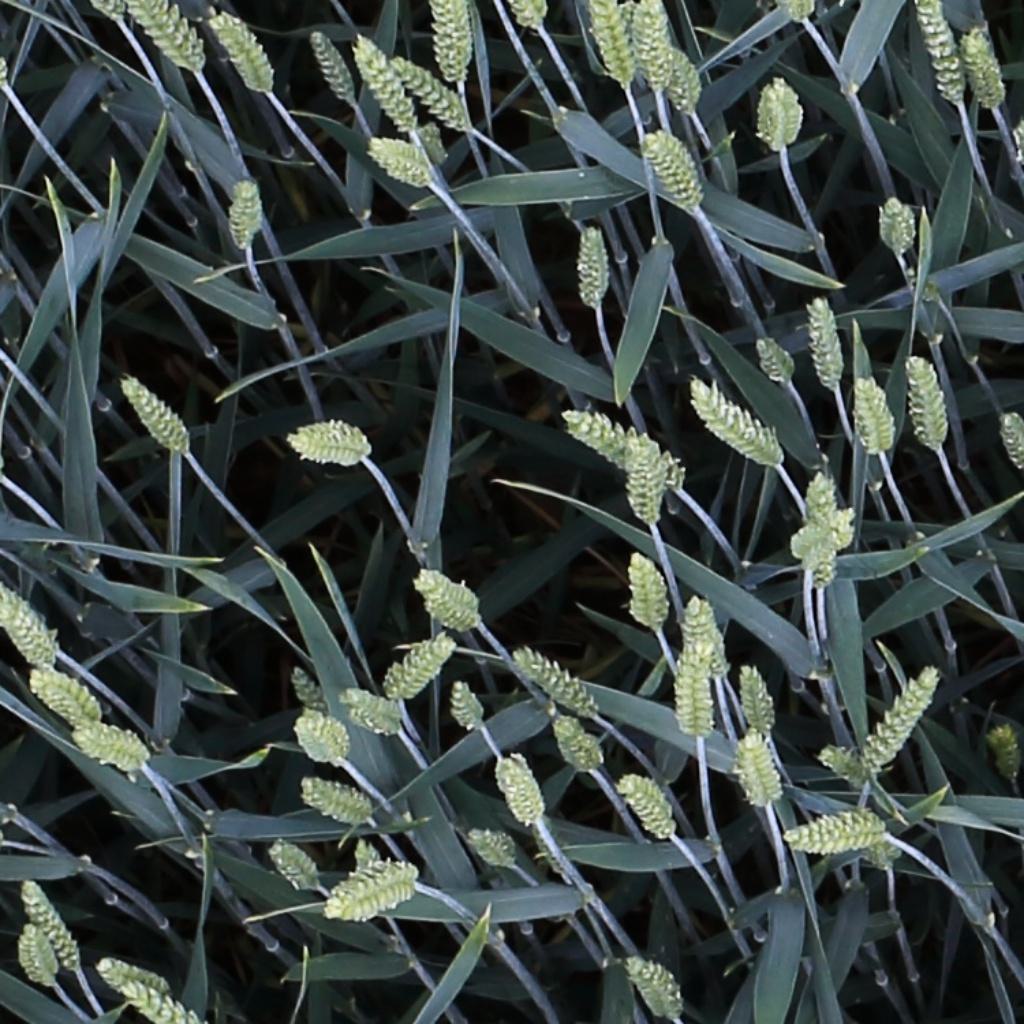
Country: Switzerland
Location: Usask
Wheat development stage: Filling